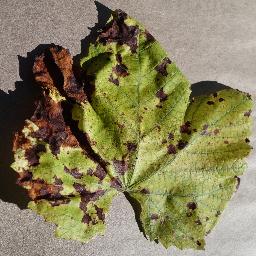
Label: Grape___Leaf_blight_(Isariopsis_Leaf_Spot)